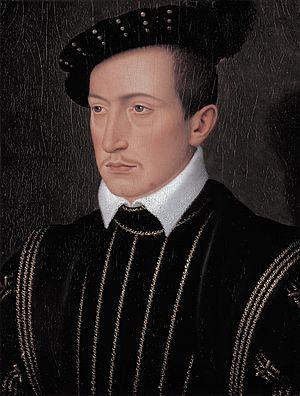
Laval est une ville de l'ouest de la France, chef-lieu du département de la Mayenne en région des Pays de la Loire, elle est située à environ 300 kilomètres à l'Ouest de Paris.